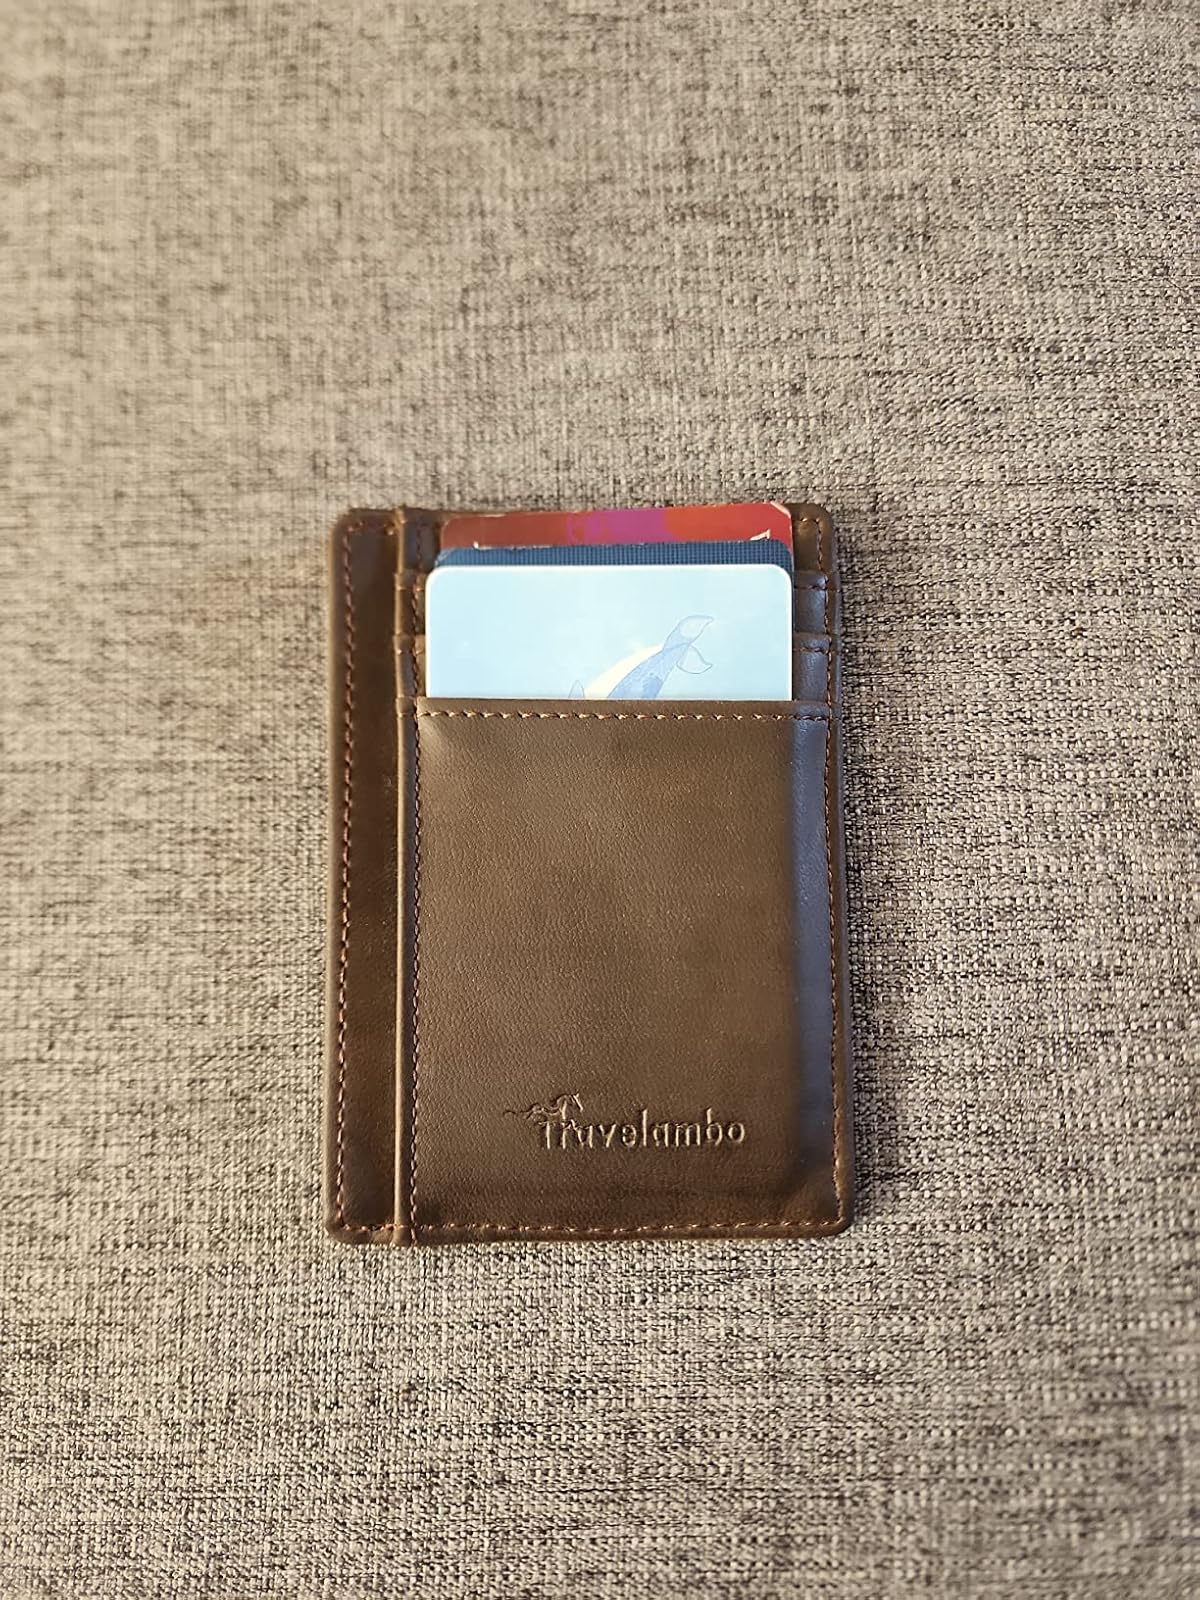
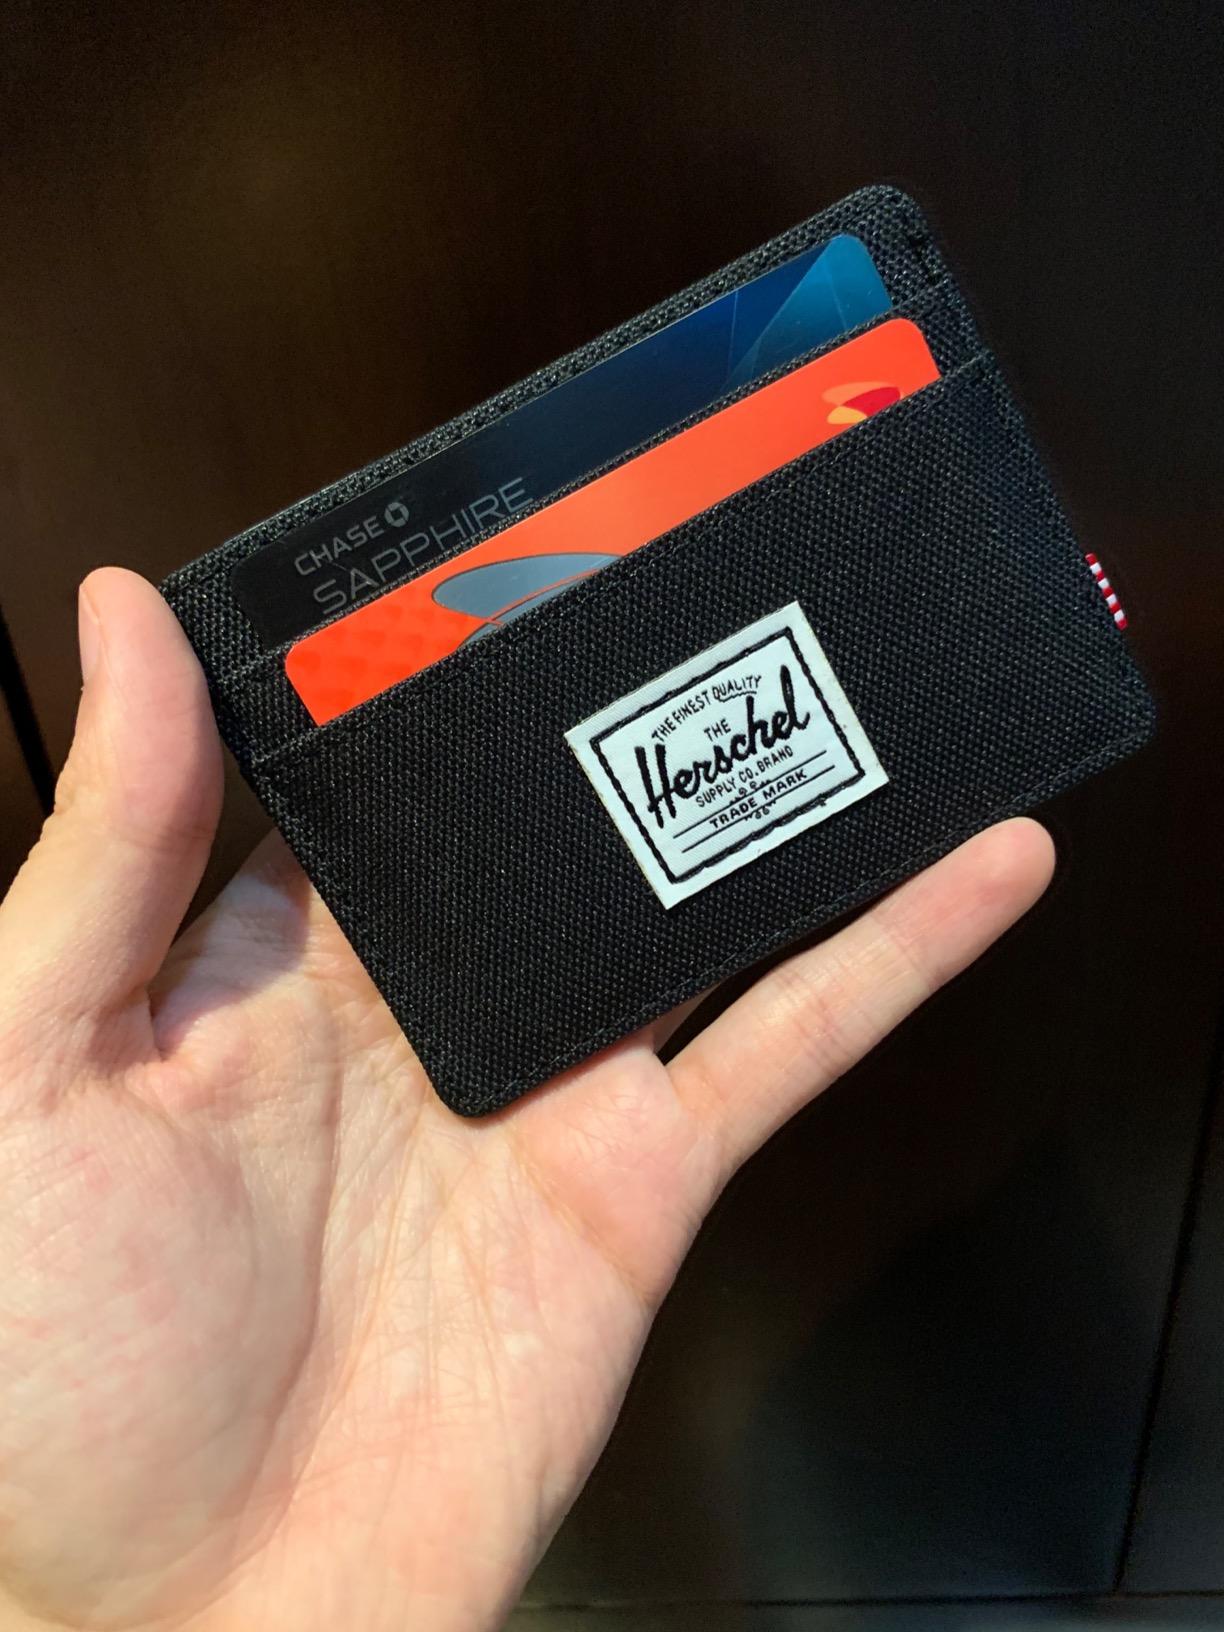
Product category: accessories_wallet
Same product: no